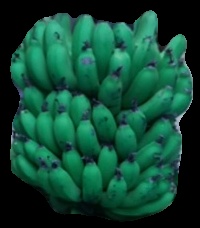
Variety: pachbale
Grade: grade2